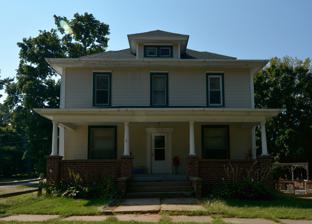
Building: Edith Chipman House
Country: United States of America
Year built: 1912
Historic house in Illinois, United States United States historic place Edith Chipman House U.S. National Register of Historic Places Show map of Illinois Show map of the United States Location 201 W. 3rd St., Vermont, Illinois Coordinates 40°17′43″N 90°25′44″W / 40.29528°N 90.42889°W / 40.29528; -90.42889 Area less than one acre Architectural style Classical Revival, four-over-four MPS Vermont, Illinois MPS NRHP reference No. 96001290 Added to NRHP November 7, 1996 The Edith Chipman House is a historic house located at 201 West 3rd Street in Vermont , Illinois . Edith Chipman, the widow of a wealthy local farmer and lumber seller, had the house built in 1912. The house had a four-over-four plan, typified by four equally sized rooms and a central hallway on both of its two stories, with American Foursquare exterior features and Classical Revival details. The house's cubelike shape and its hip roof with hipped dormers are typical of American Foursquare homes, though the interior plan is not typical of Foursquare architecture. Its Classical Revival elements include the Tuscan columns supporting the porch, the entablatures on the inside of the doors and windows, and the staircase's balusters and newel posts . The house was added to the National Register of Historic Places on November 7, 1996. References